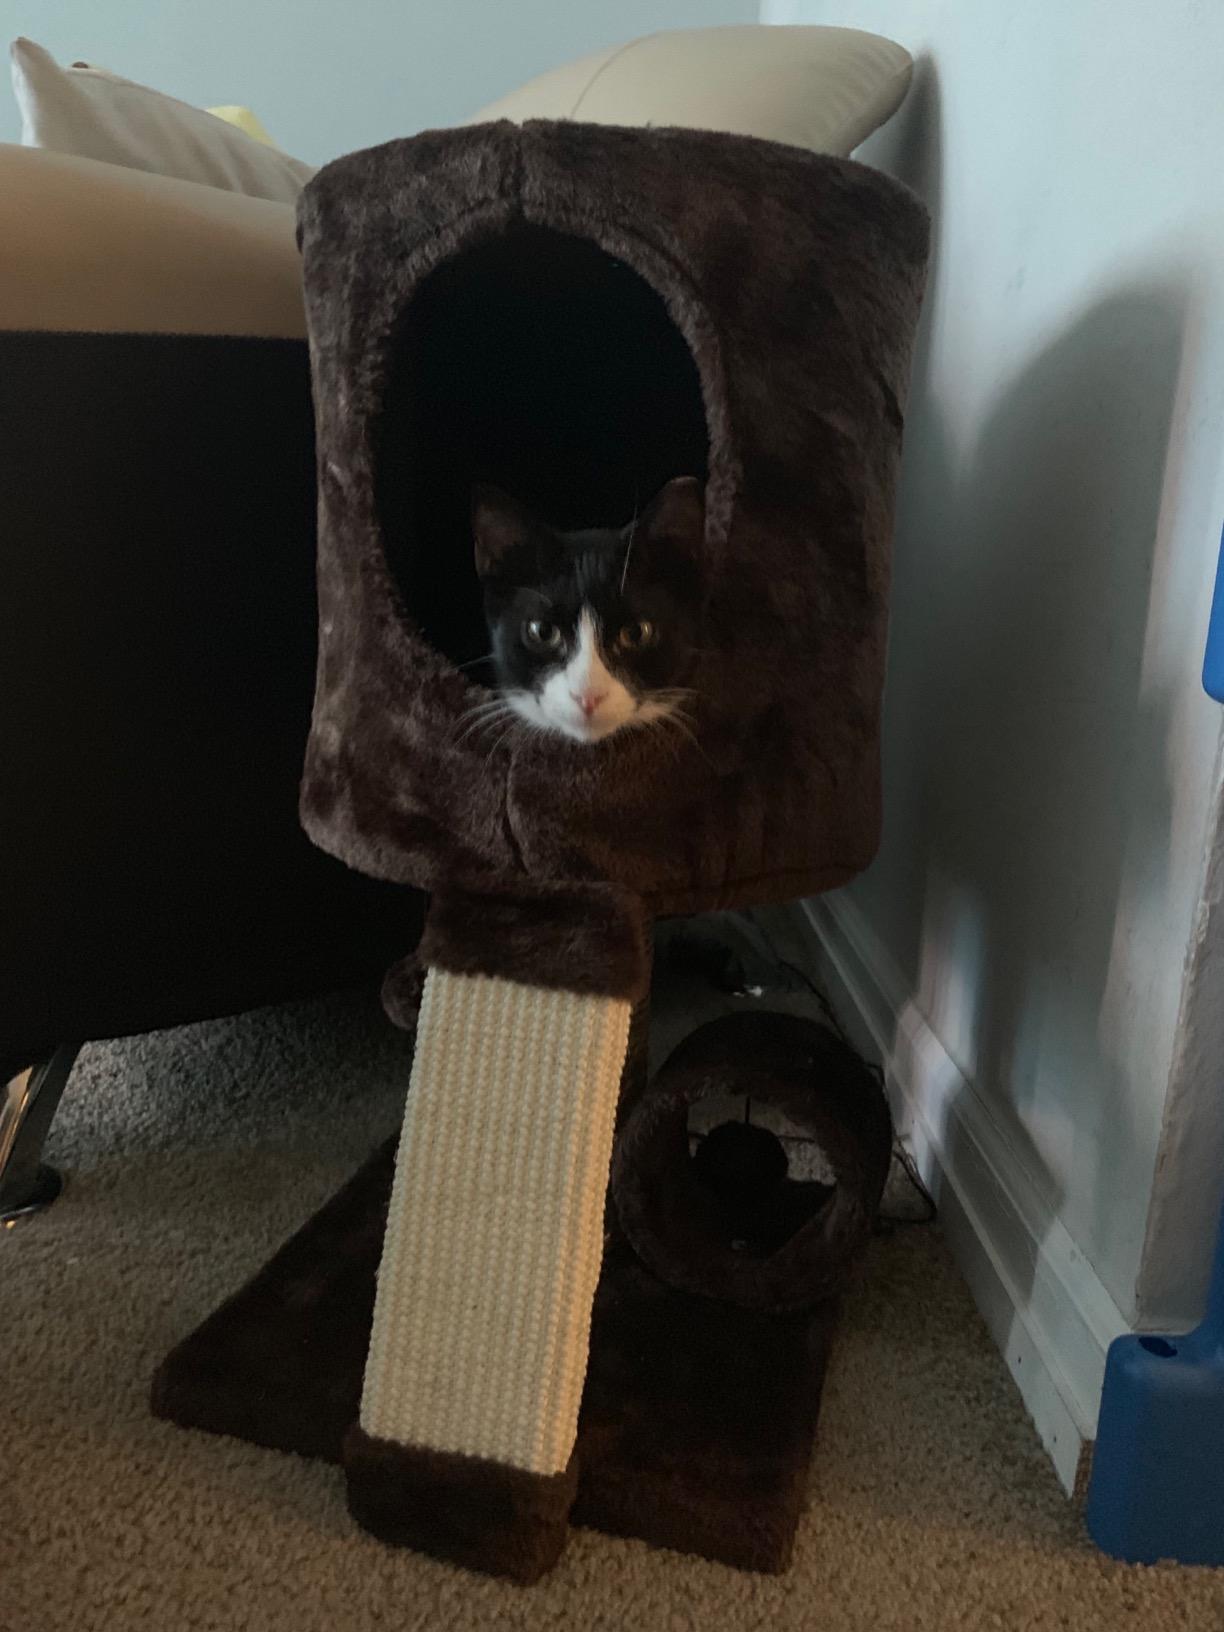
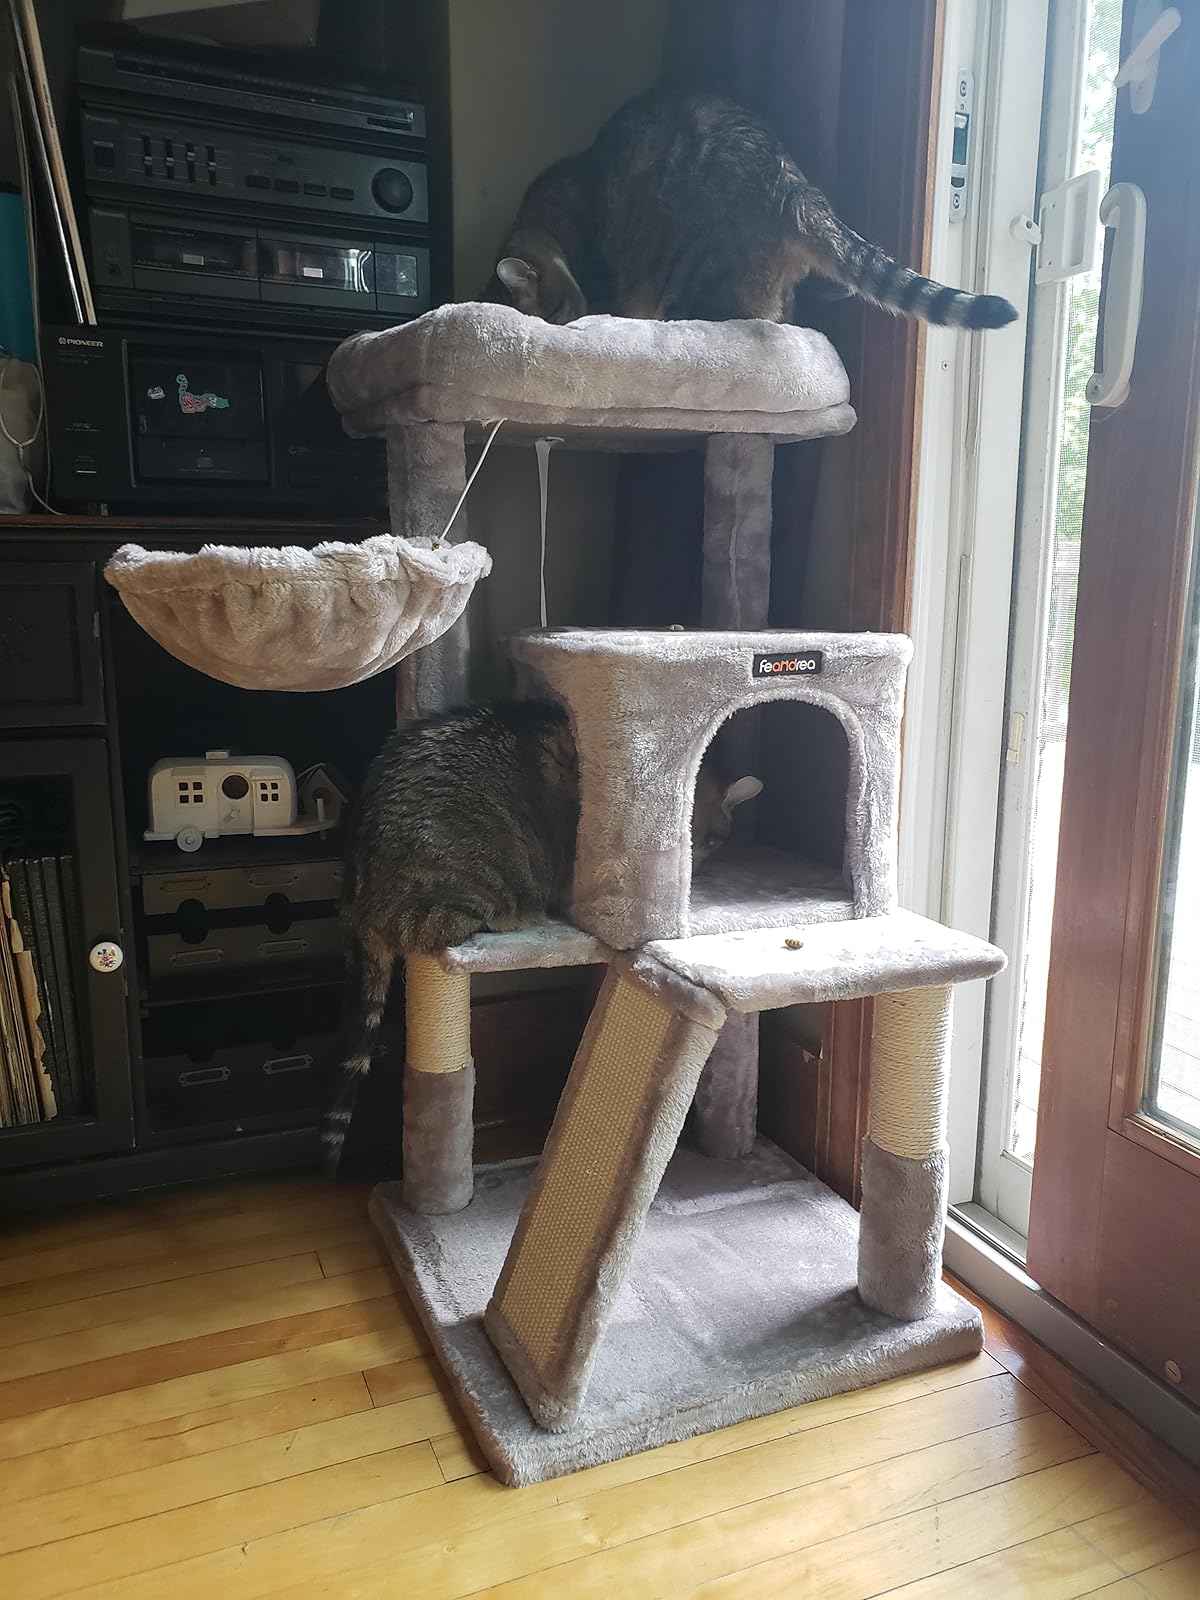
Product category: items_cat tree
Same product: no